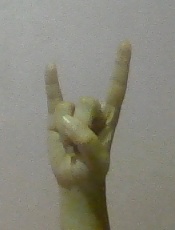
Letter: la